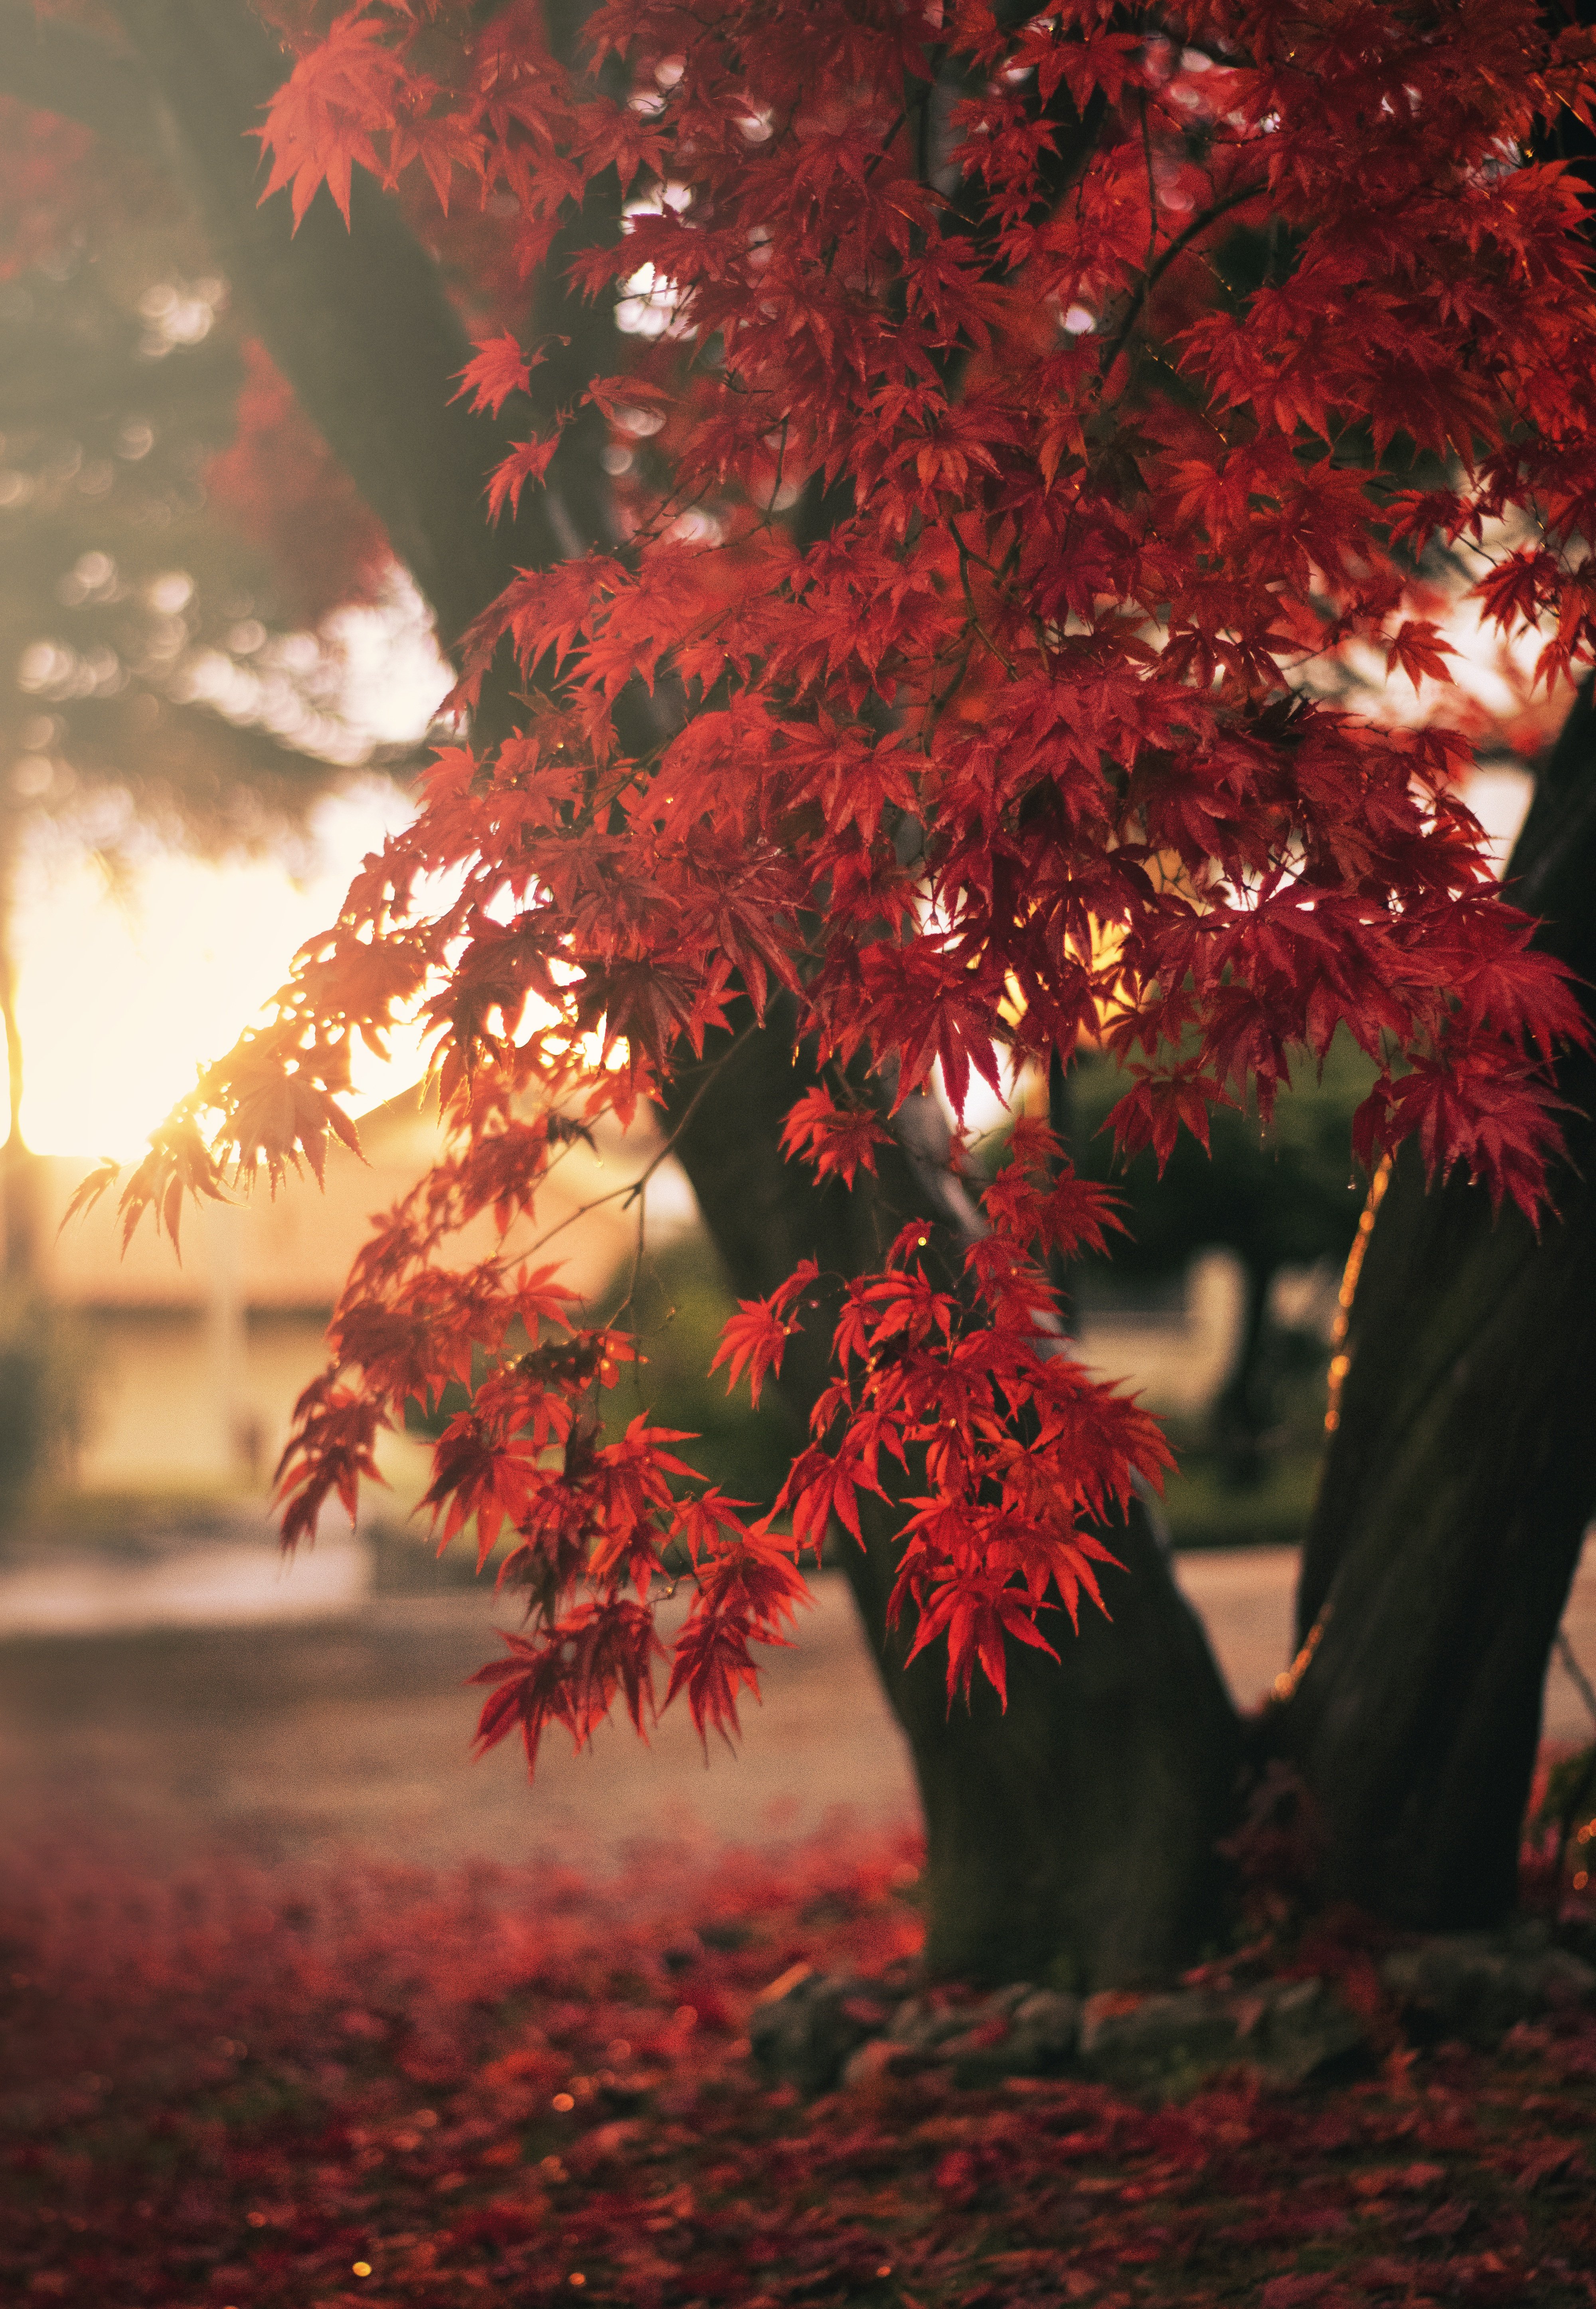
natural, plant, twig, branch, natural landscape, orange, vegetation, tree, biome, deciduous, trunk, wood, Tints and shades, flowering plant, landscape, terrestrial plant, cloud, sky, forest, darkness, event, temperate broadleaf and mixed forest, art, Northern hardwood forest, carmine, plant stem, night, maple, annual plant, woodland, autumn, magenta, still life photography, coquelicot